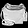
Label: Bag